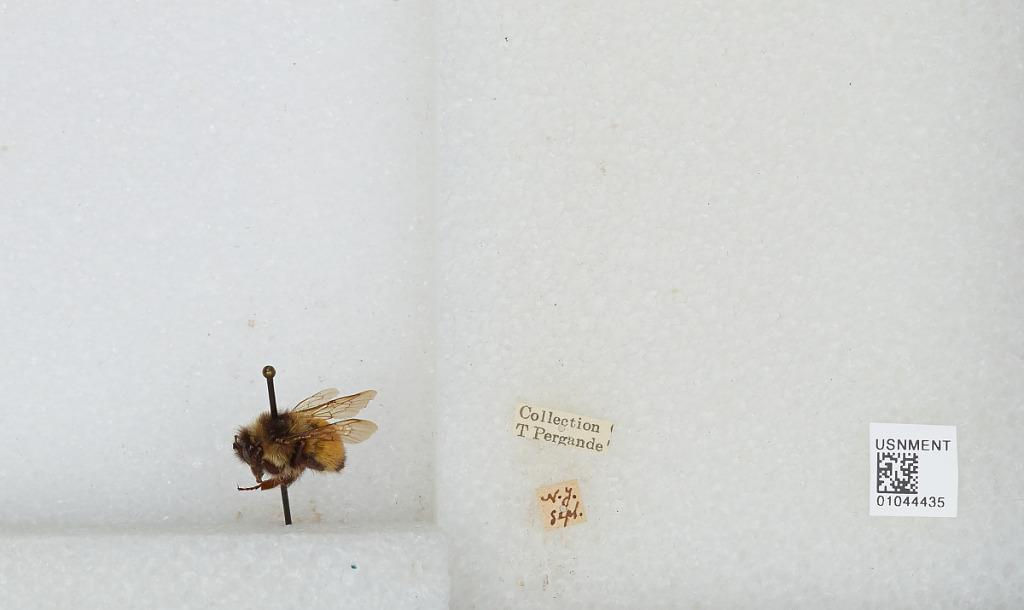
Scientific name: Bombus sp.
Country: United States
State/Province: New York